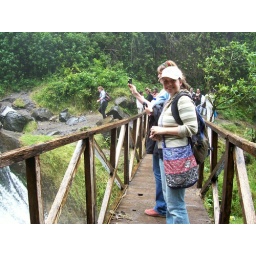
The bridge over the river